Ludwig II of Bavaria

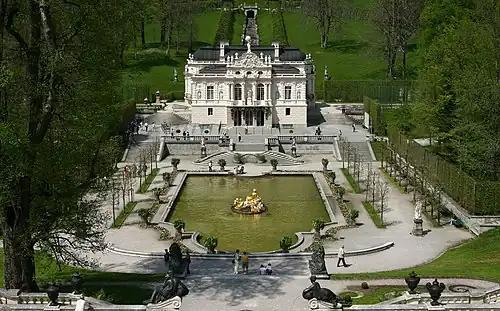
Linderhof Palace

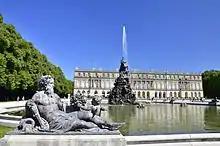
Herrenchiemsee

On the afternoon of the next day, 13 June 1886, Gudden accompanied Ludwig on a stroll in the grounds of Berg Castle. They were escorted by two attendants. On their return, Gudden expressed optimism to other doctors concerning the treatment of his royal patient.